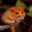
Label: mouse